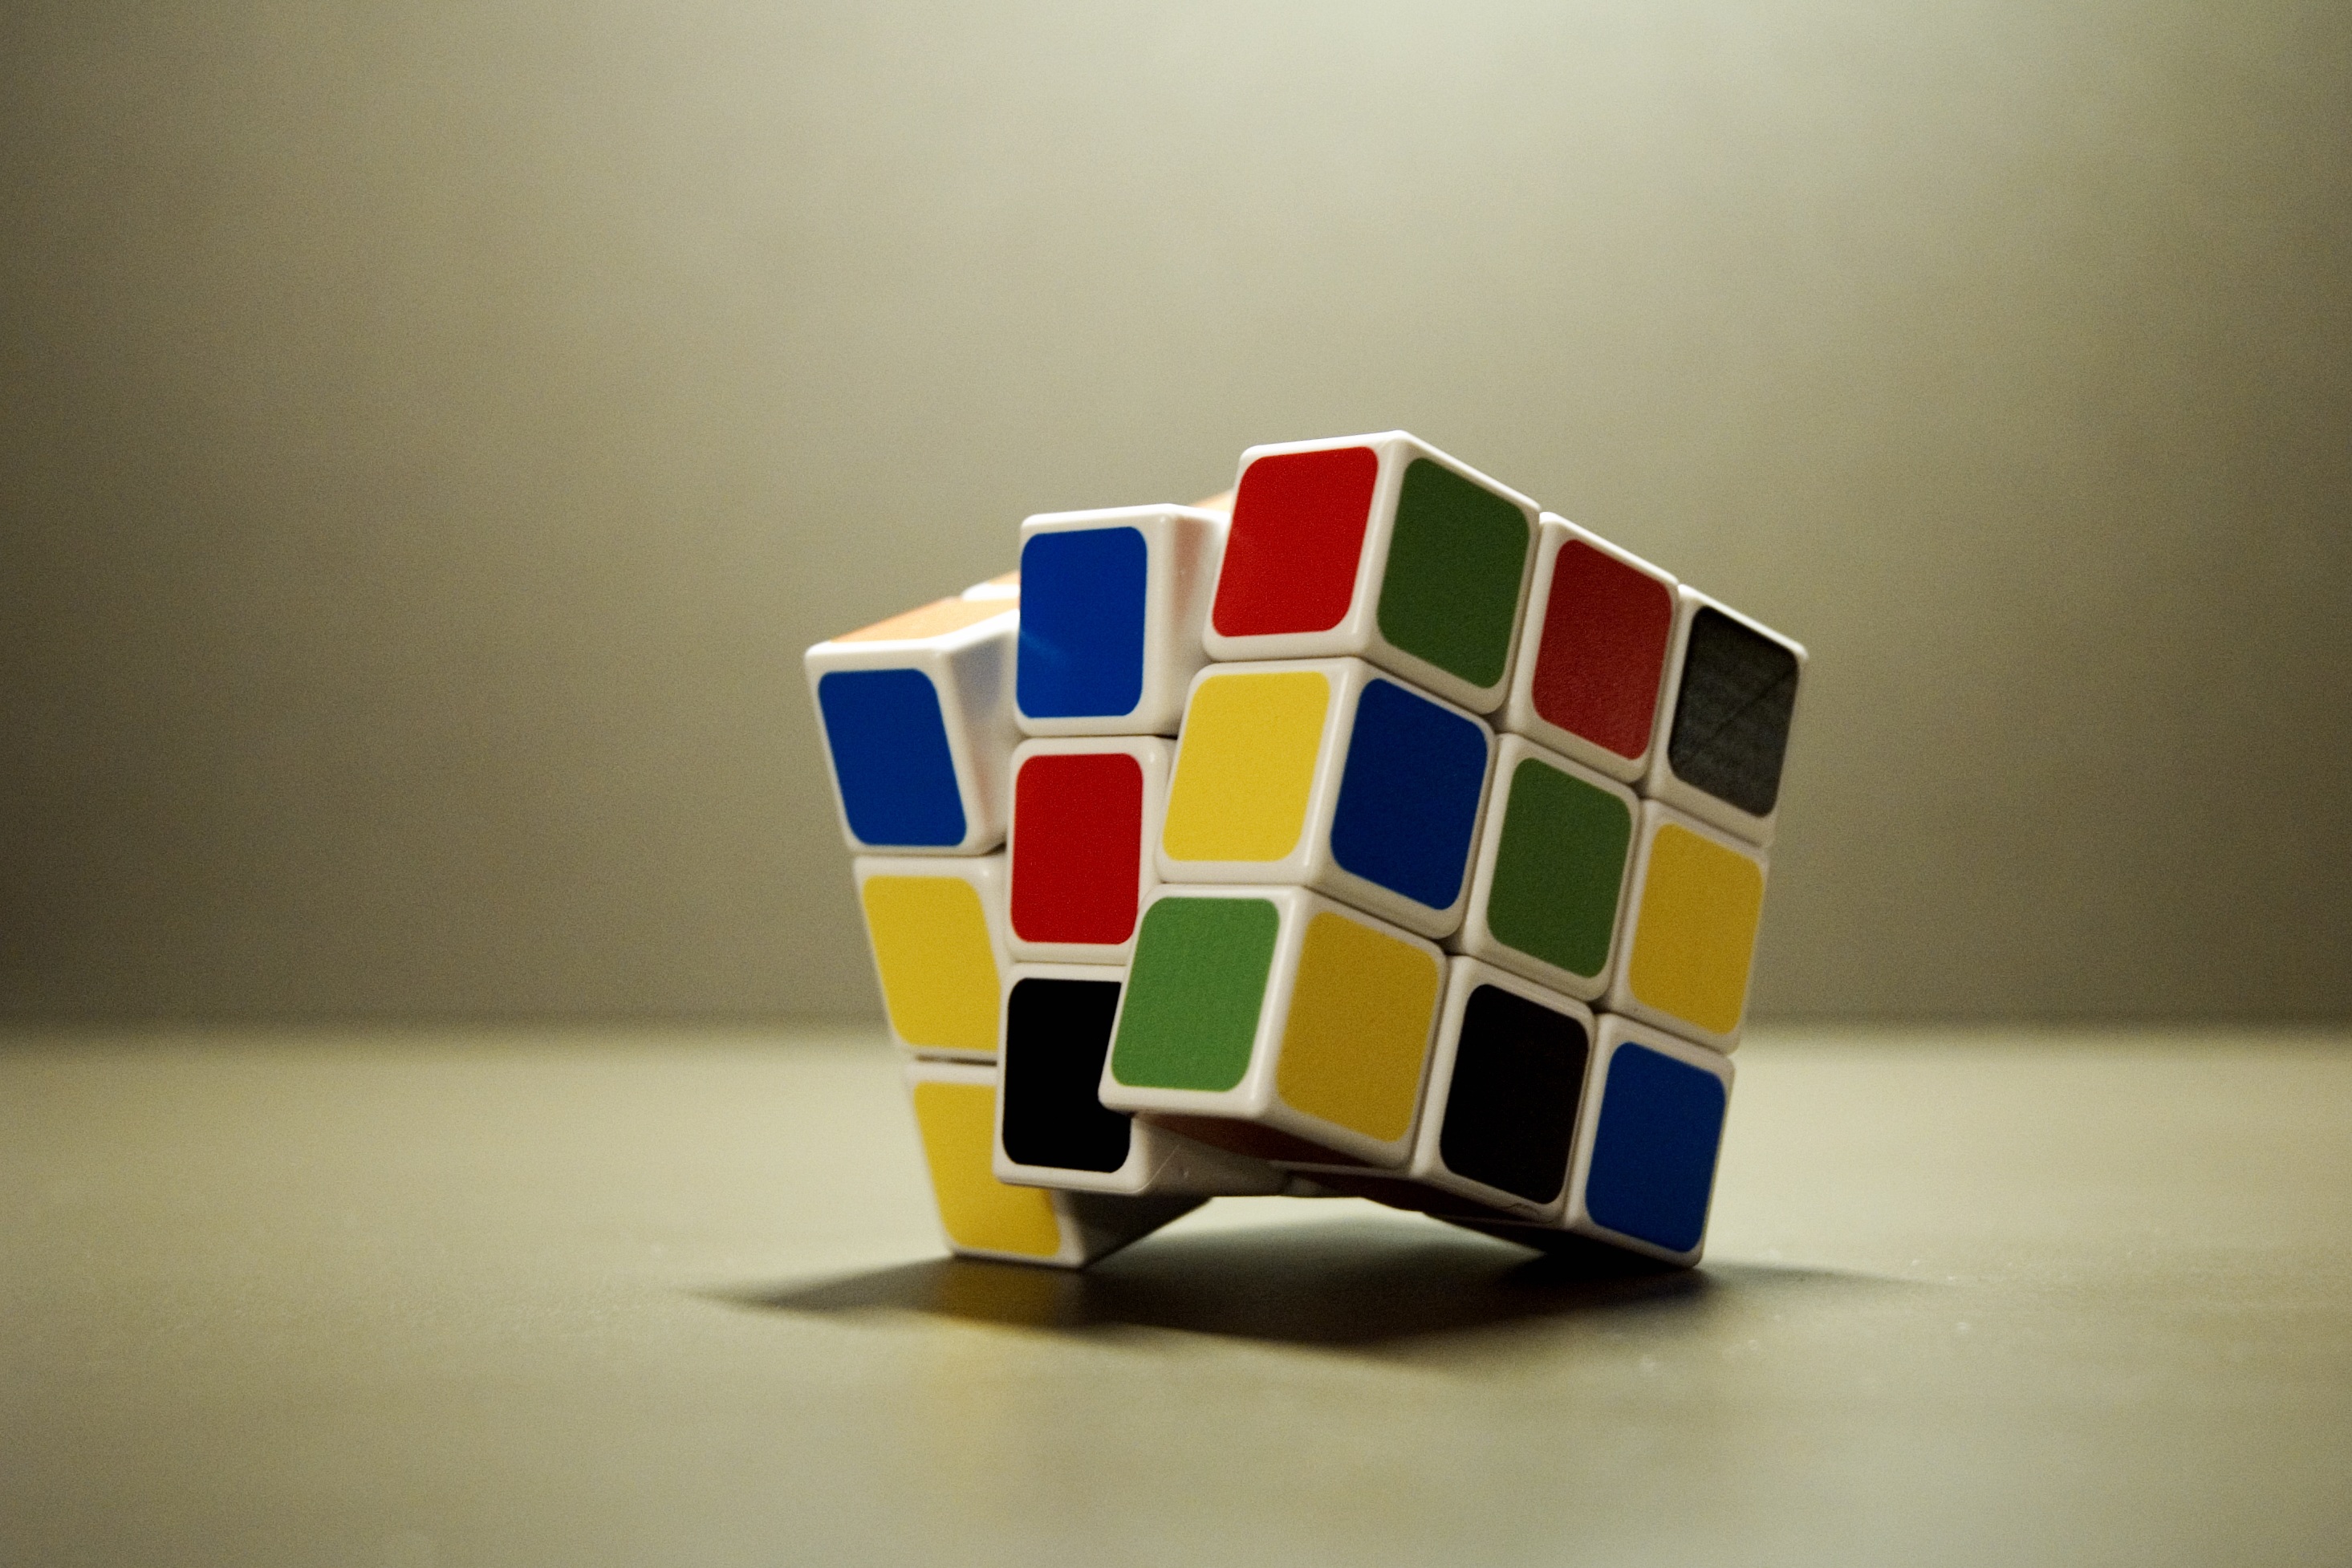
game, color, blue, toy, design, cube, puzzle, idea, shape, solution, success, rubik's cube, solving, mechanical puzzle, rubik's